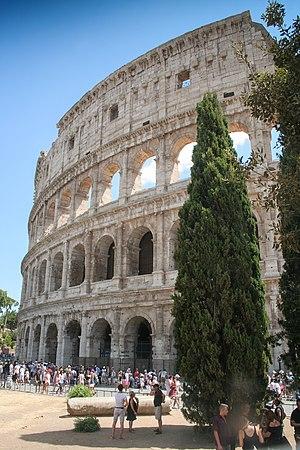
Le Colisée, à Rome
Rome /ʁɔm/ est la capitale de l'Italie. Située au centre-ouest de la péninsule italienne, près de la mer Tyrrhénienne, elle est également la capitale de la région du Latium, et fut celle de l'Empire romain durant 357 ans. En 2019, elle compte 2 844 395 habitants établis sur 1 285 km², ce qui fait d'elle la commune la plus peuplée d'Italie et la troisième plus étendue d'Europe après Moscou et Londres. Son aire urbaine recense 4 356 403 habitants en 2016. Elle présente en outre la particularité de contenir un État enclavé dans son territoire : la cité-État du Vatican, dont le pape est le souverain. C'est le seul exemple existant d'un État à l'intérieur d'une ville.
Le Colisée, à l'origine amphithéâtre Flavien, est un immense amphithéâtre ovoïde situé dans le centre de la ville de Rome, entre l'Esquilin et le Cælius, le plus grand jamais construit dans l'Empire romain. Il est l'une des plus grandes œuvres de l'architecture et de l'ingénierie romaines.